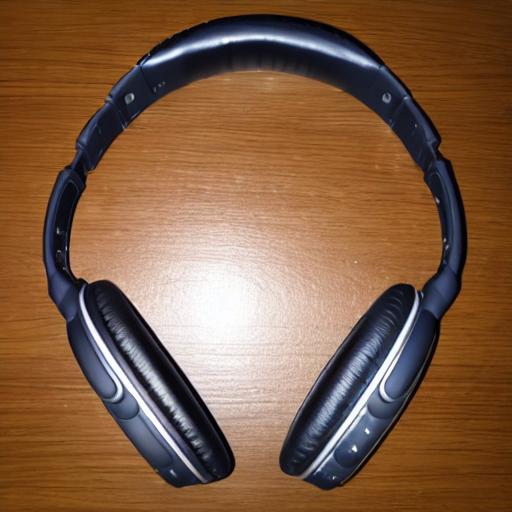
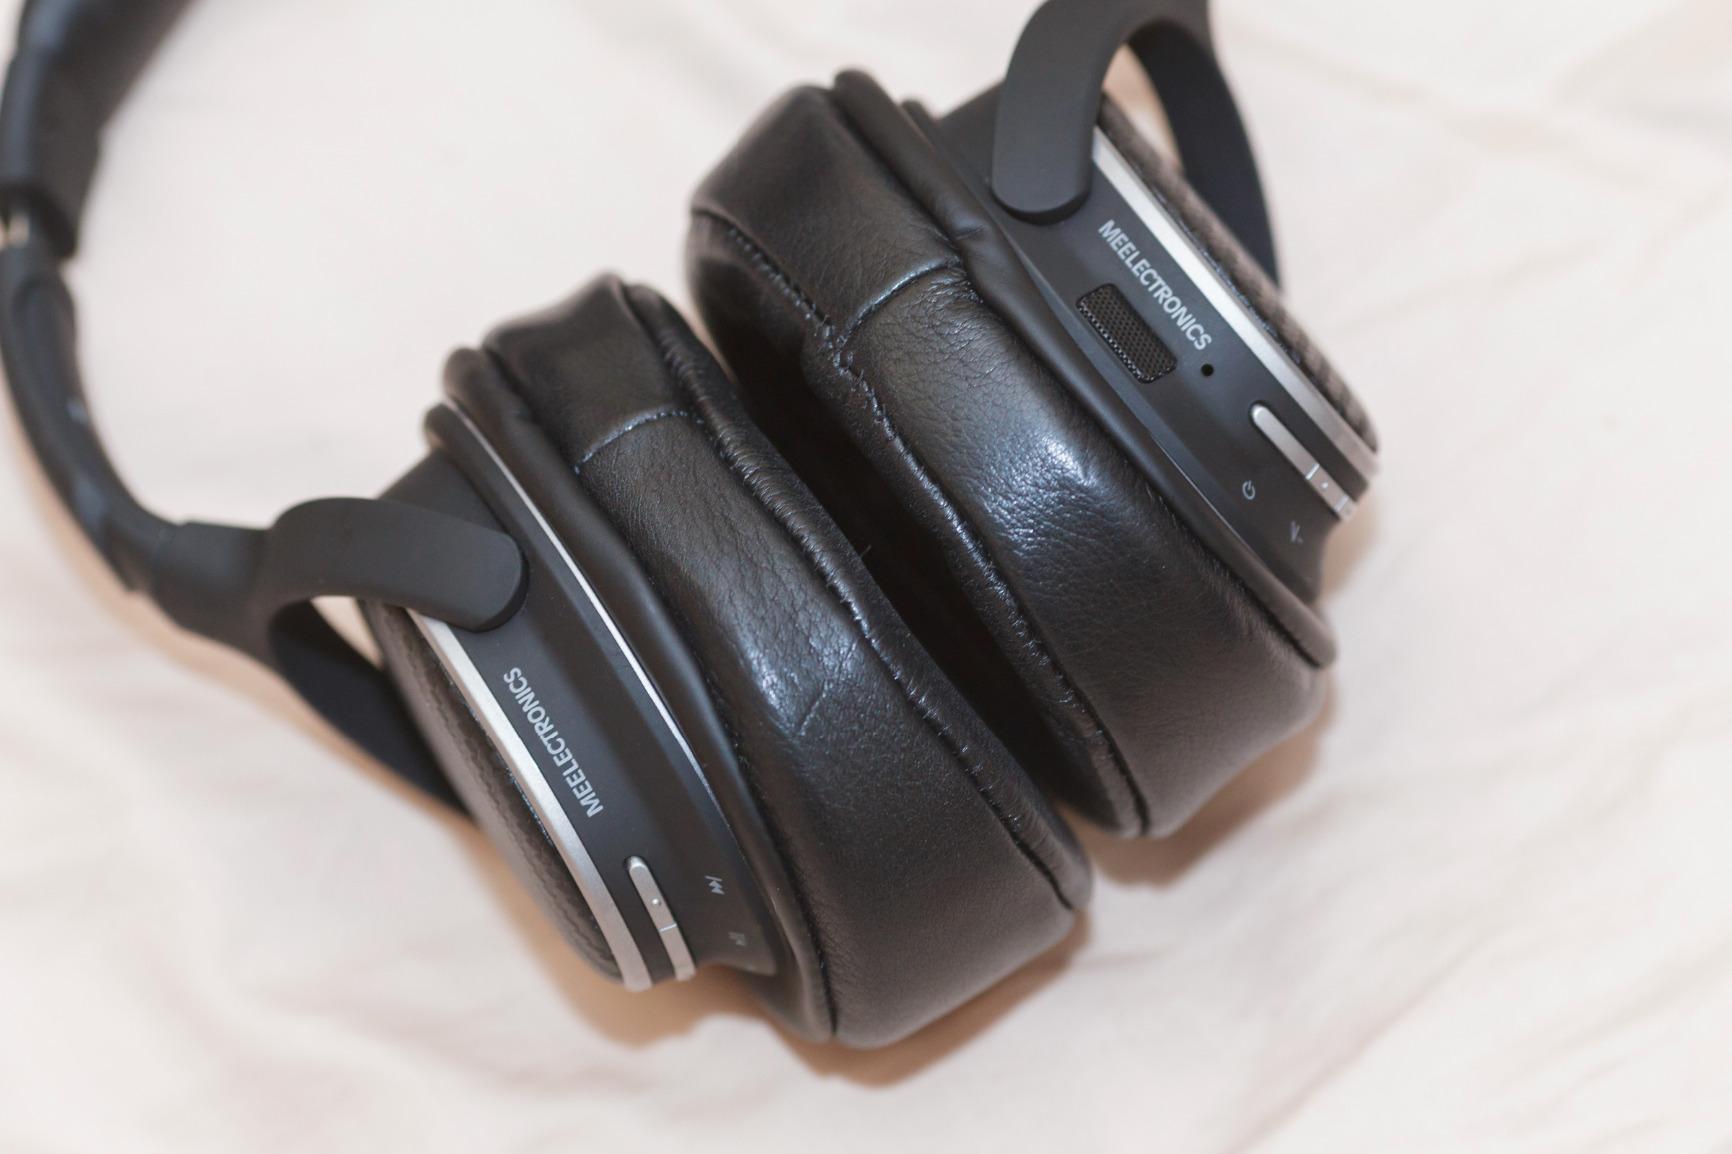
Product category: headphones
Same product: no